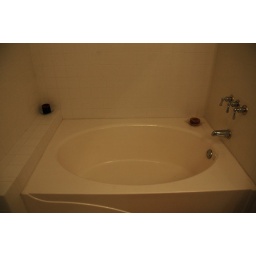
The biggest tub ever. And there's a seat if, you know, I get tired in the shower.